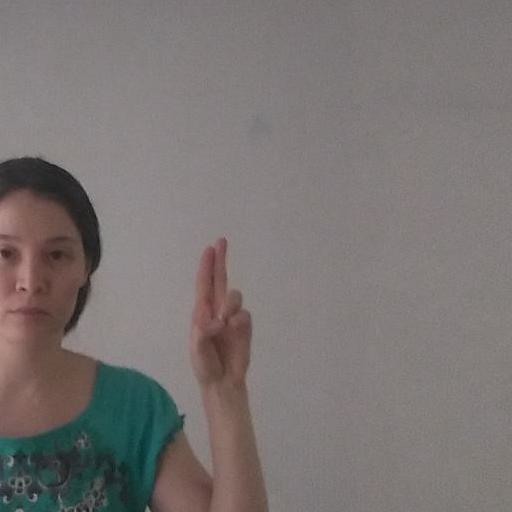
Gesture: two_up